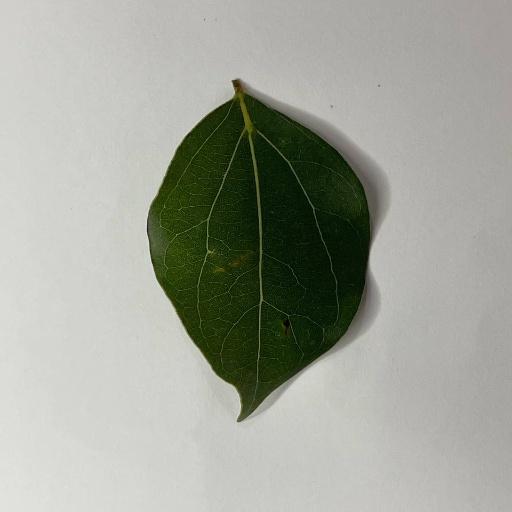
Species: Camphor
Leaf condition: Healthy Leaf